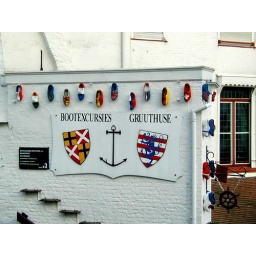
Boat Cruise office decorated with painted wooden shoes. Besides a canal in the city of Bruges, Belgium in February 2003.